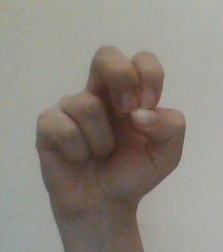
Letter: gaaf